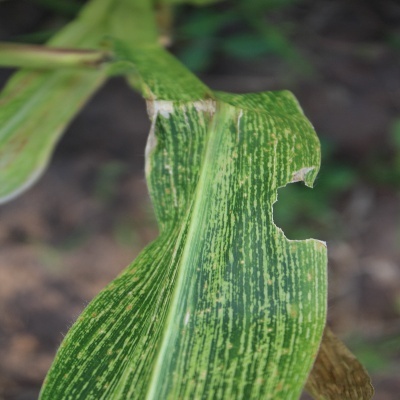
Label: Corn_(Maize)___Maize_Streak_Virus